Minerva's Garden (Salerno)

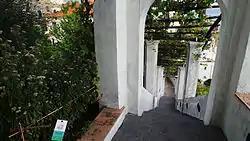
The garden

In this area of extraordinary cultural value, which can now be identified in the area of the Minerva's Garden, he cultivated some of the plants used to produce the active ingredients employed for therapeutic purposes. Matteo Silvatico also taught here, showing the plants to the scholars at the School of Medicine and providing their names and characteristics. During a recent archaeological dig, the mediaeval garden was found at a depth of around two metres under the current ground level.